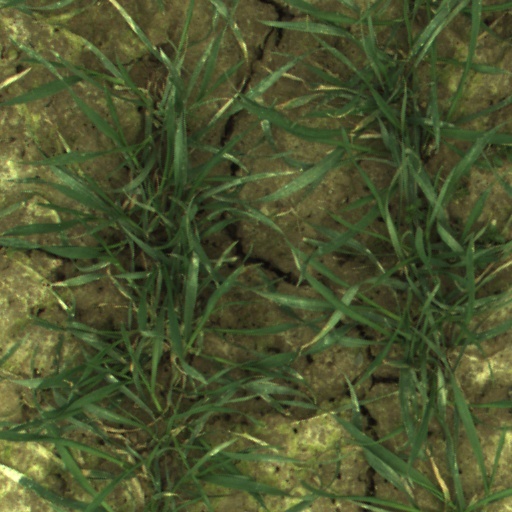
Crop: wheat